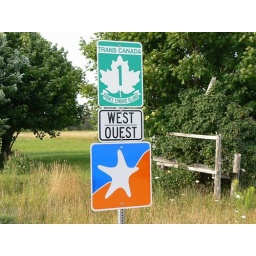
Even the road signs in PEI are pretty.